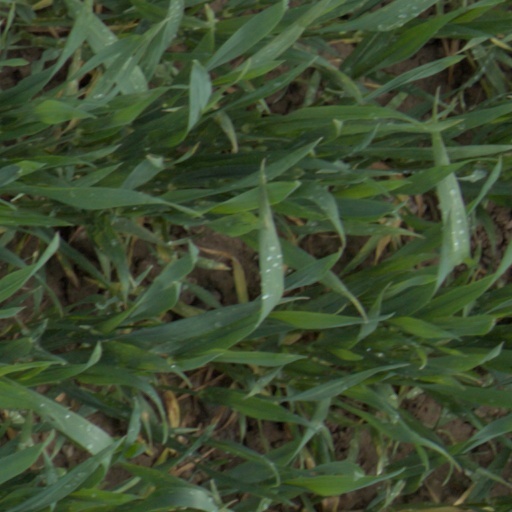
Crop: wheat